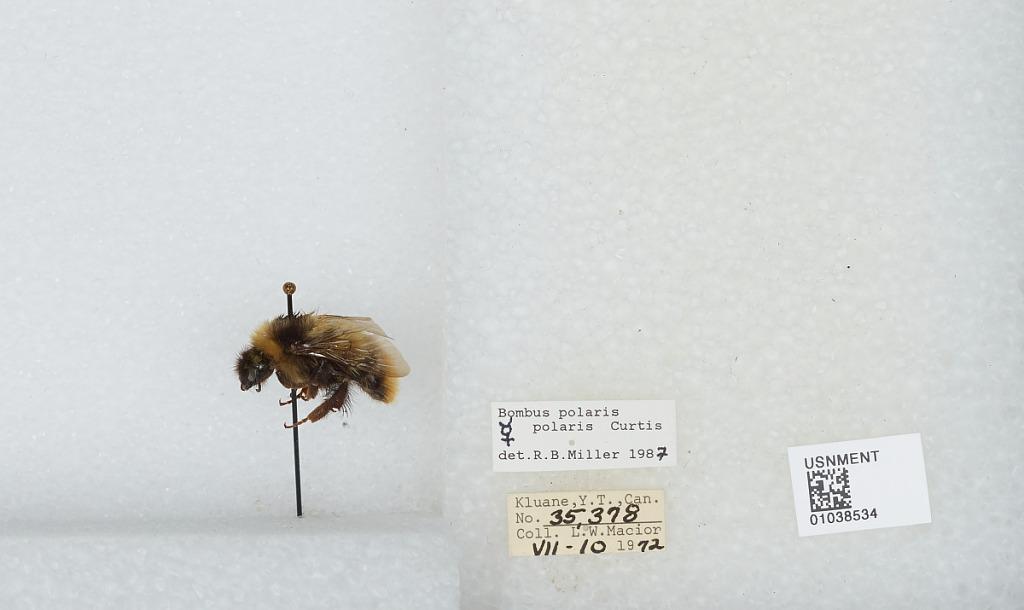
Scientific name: Bombus (Alpinobombus) polaris Curtis
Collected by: L. Macior
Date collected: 1972-7-10
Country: Canada
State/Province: Yukon Territory
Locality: Kluane
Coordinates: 60.75, -139.5